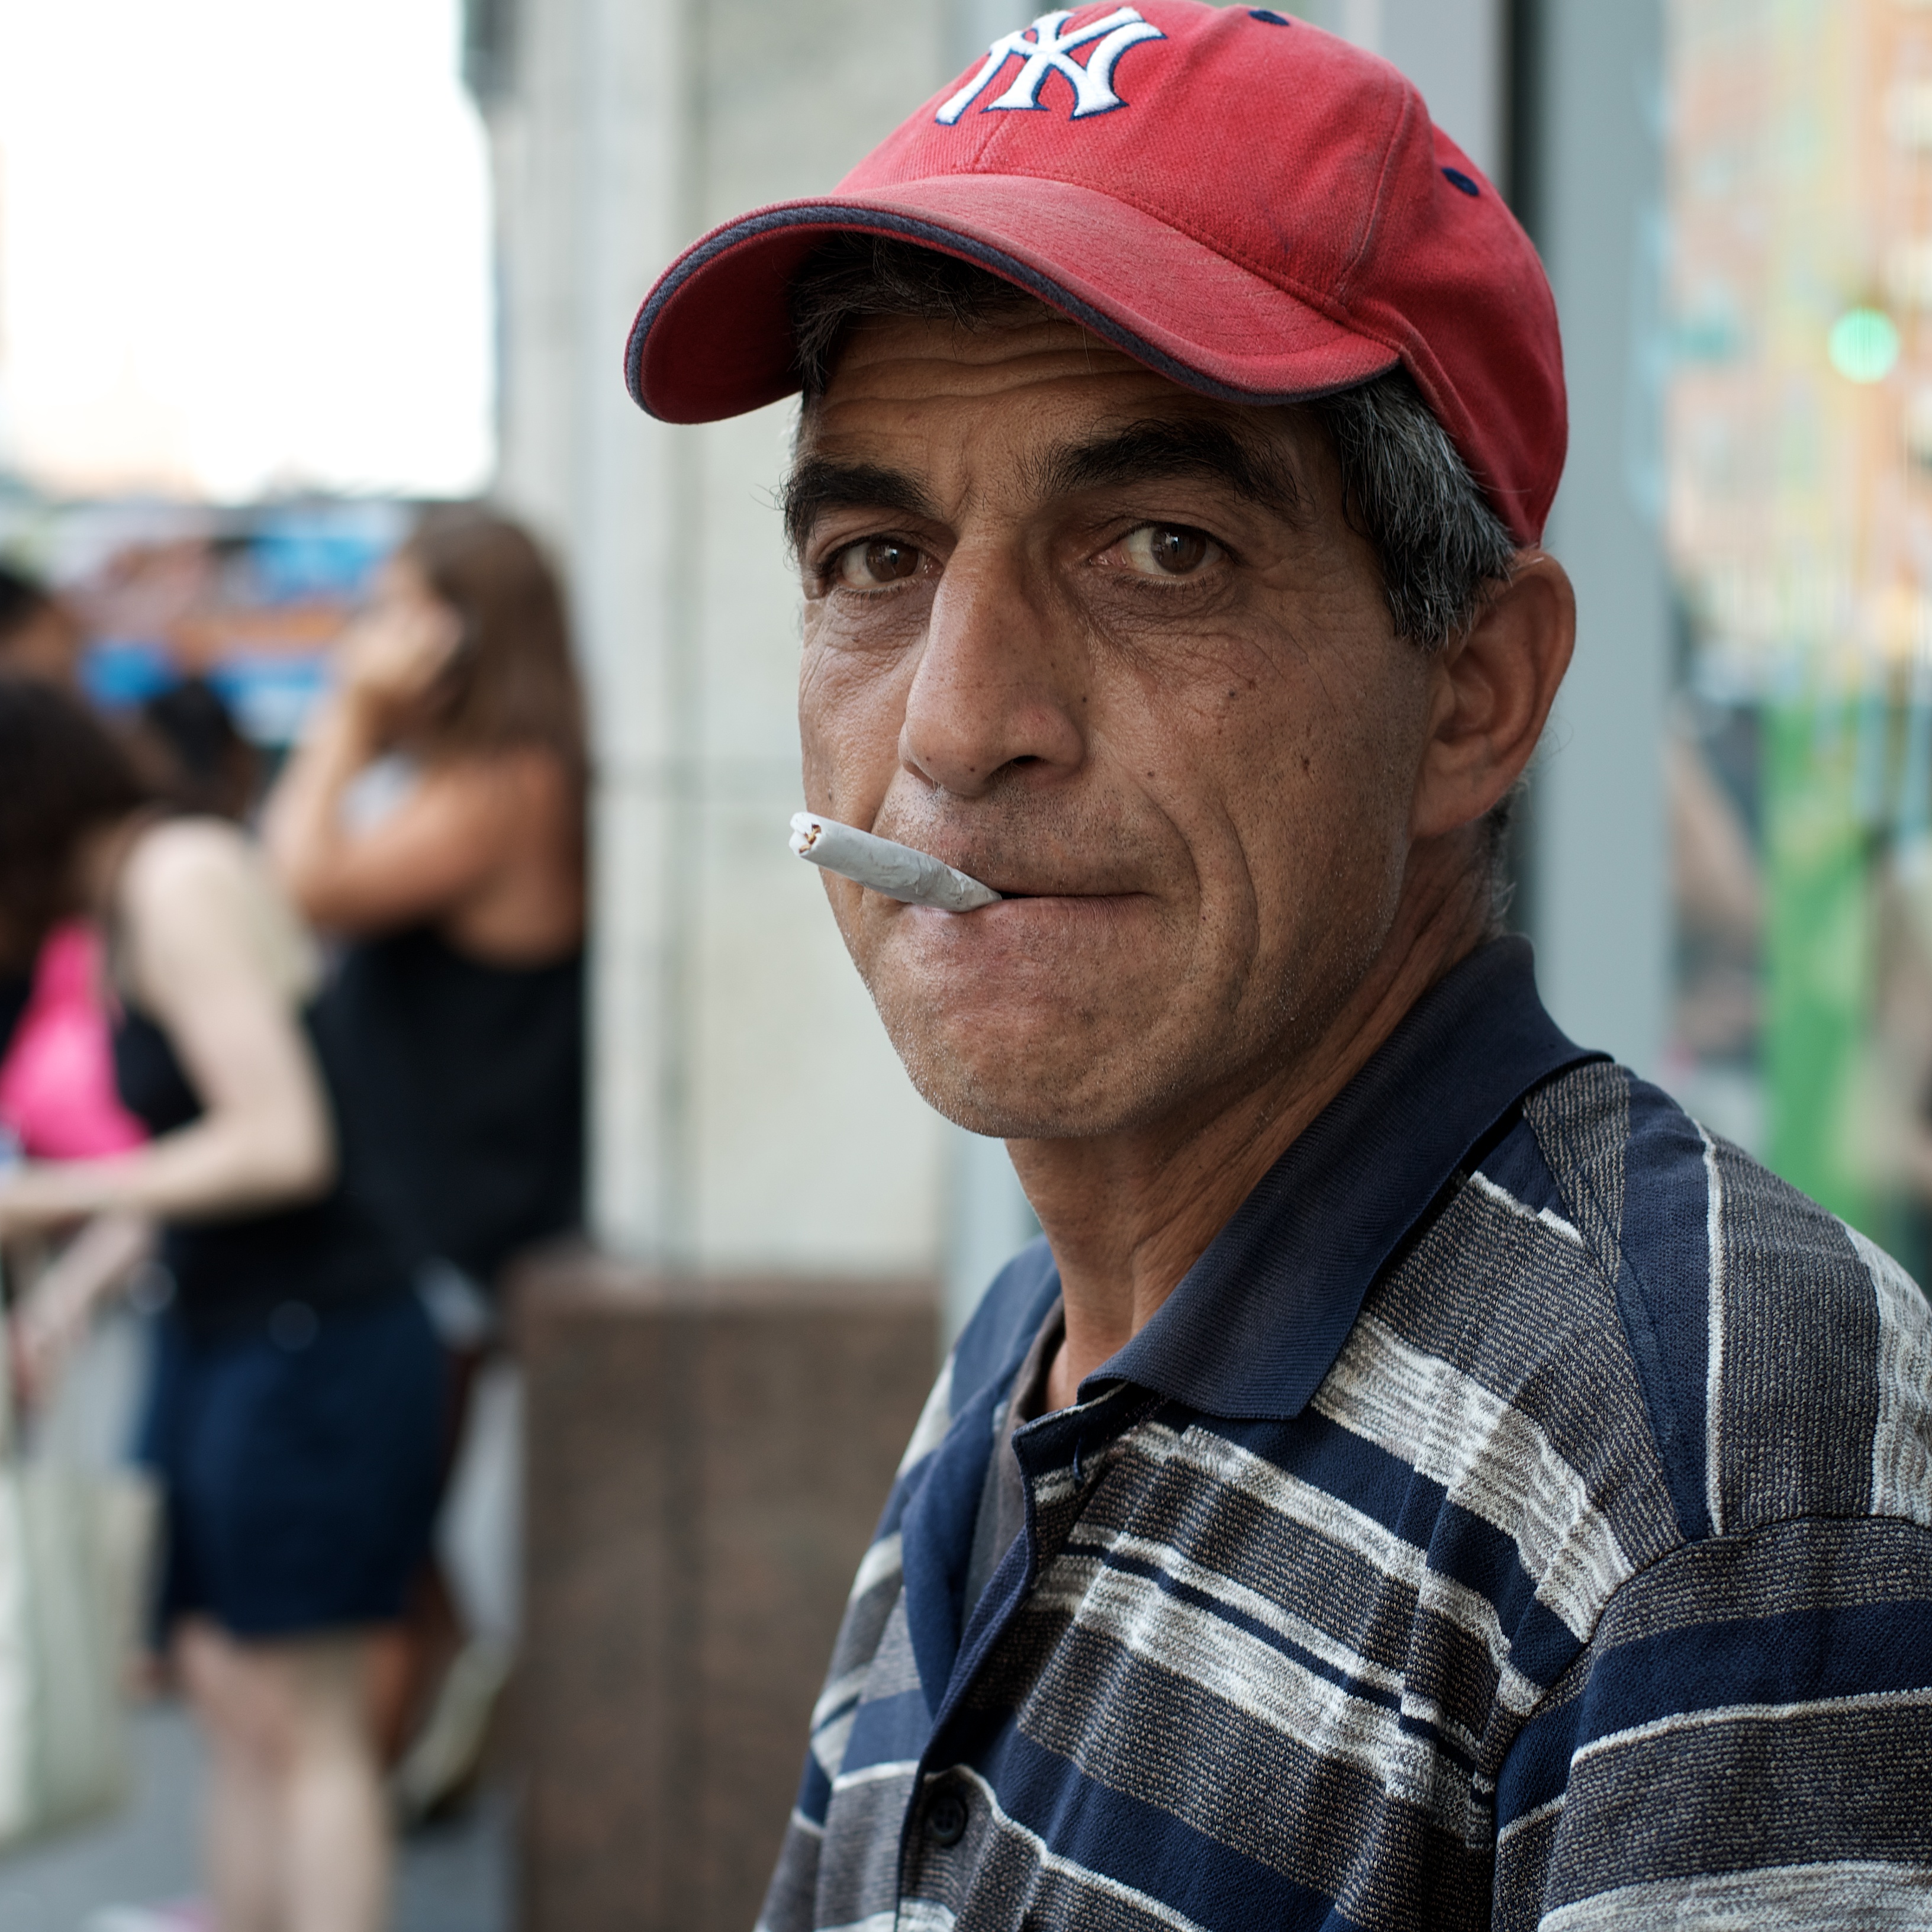
man, person, people, white, street, photography, ebook, male, training, hat, clothing, black, streetphotography, flickr, thomas, video, olympus, jockey, omd, fuji, leica, monochrom, leuthard, hcb, thomasleuthard, streettogs